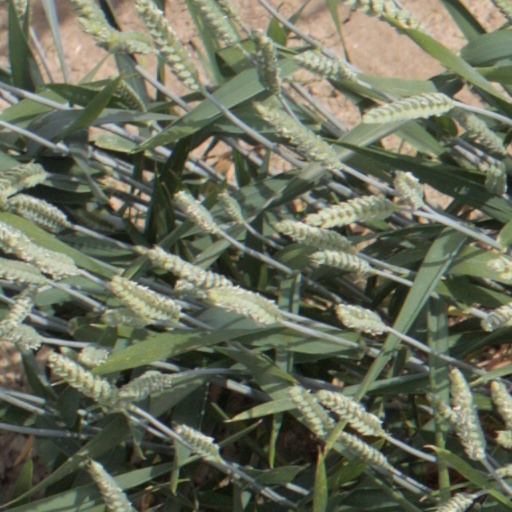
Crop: wheat